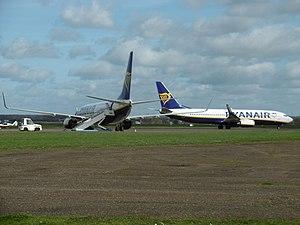
2 Boeing 737-800 sur le tarmac de l'aéroport.
L'aéroport de Tours Val de Loire est un aéroport du département d'Indre-et-Loire. Il est situé à cheval sur les communes de Tours et de Parçay-Meslay.